From Bedrooms to Billions

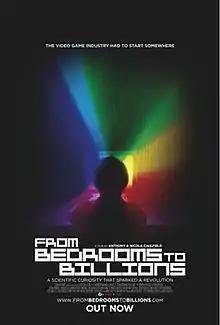
Theatrical release poster

From Bedrooms to Billions is a 2014 documentary film by British filmmakers Anthony and Nicola Caulfield that tells the story of the British video games industry from 1979 to the present day. The film focuses on how the creativity and vision of a relatively small number of individuals allowed the UK to play a key, pioneering role in the shaping of the billion dollar video games industry which today dominates the modern world's entertainment landscape. The film features interviews with major British game designers, journalists and musicians from across the last 30 years.